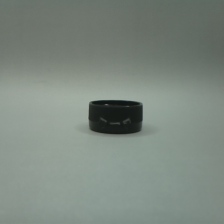
Color: black
Cap type: flip-top cap